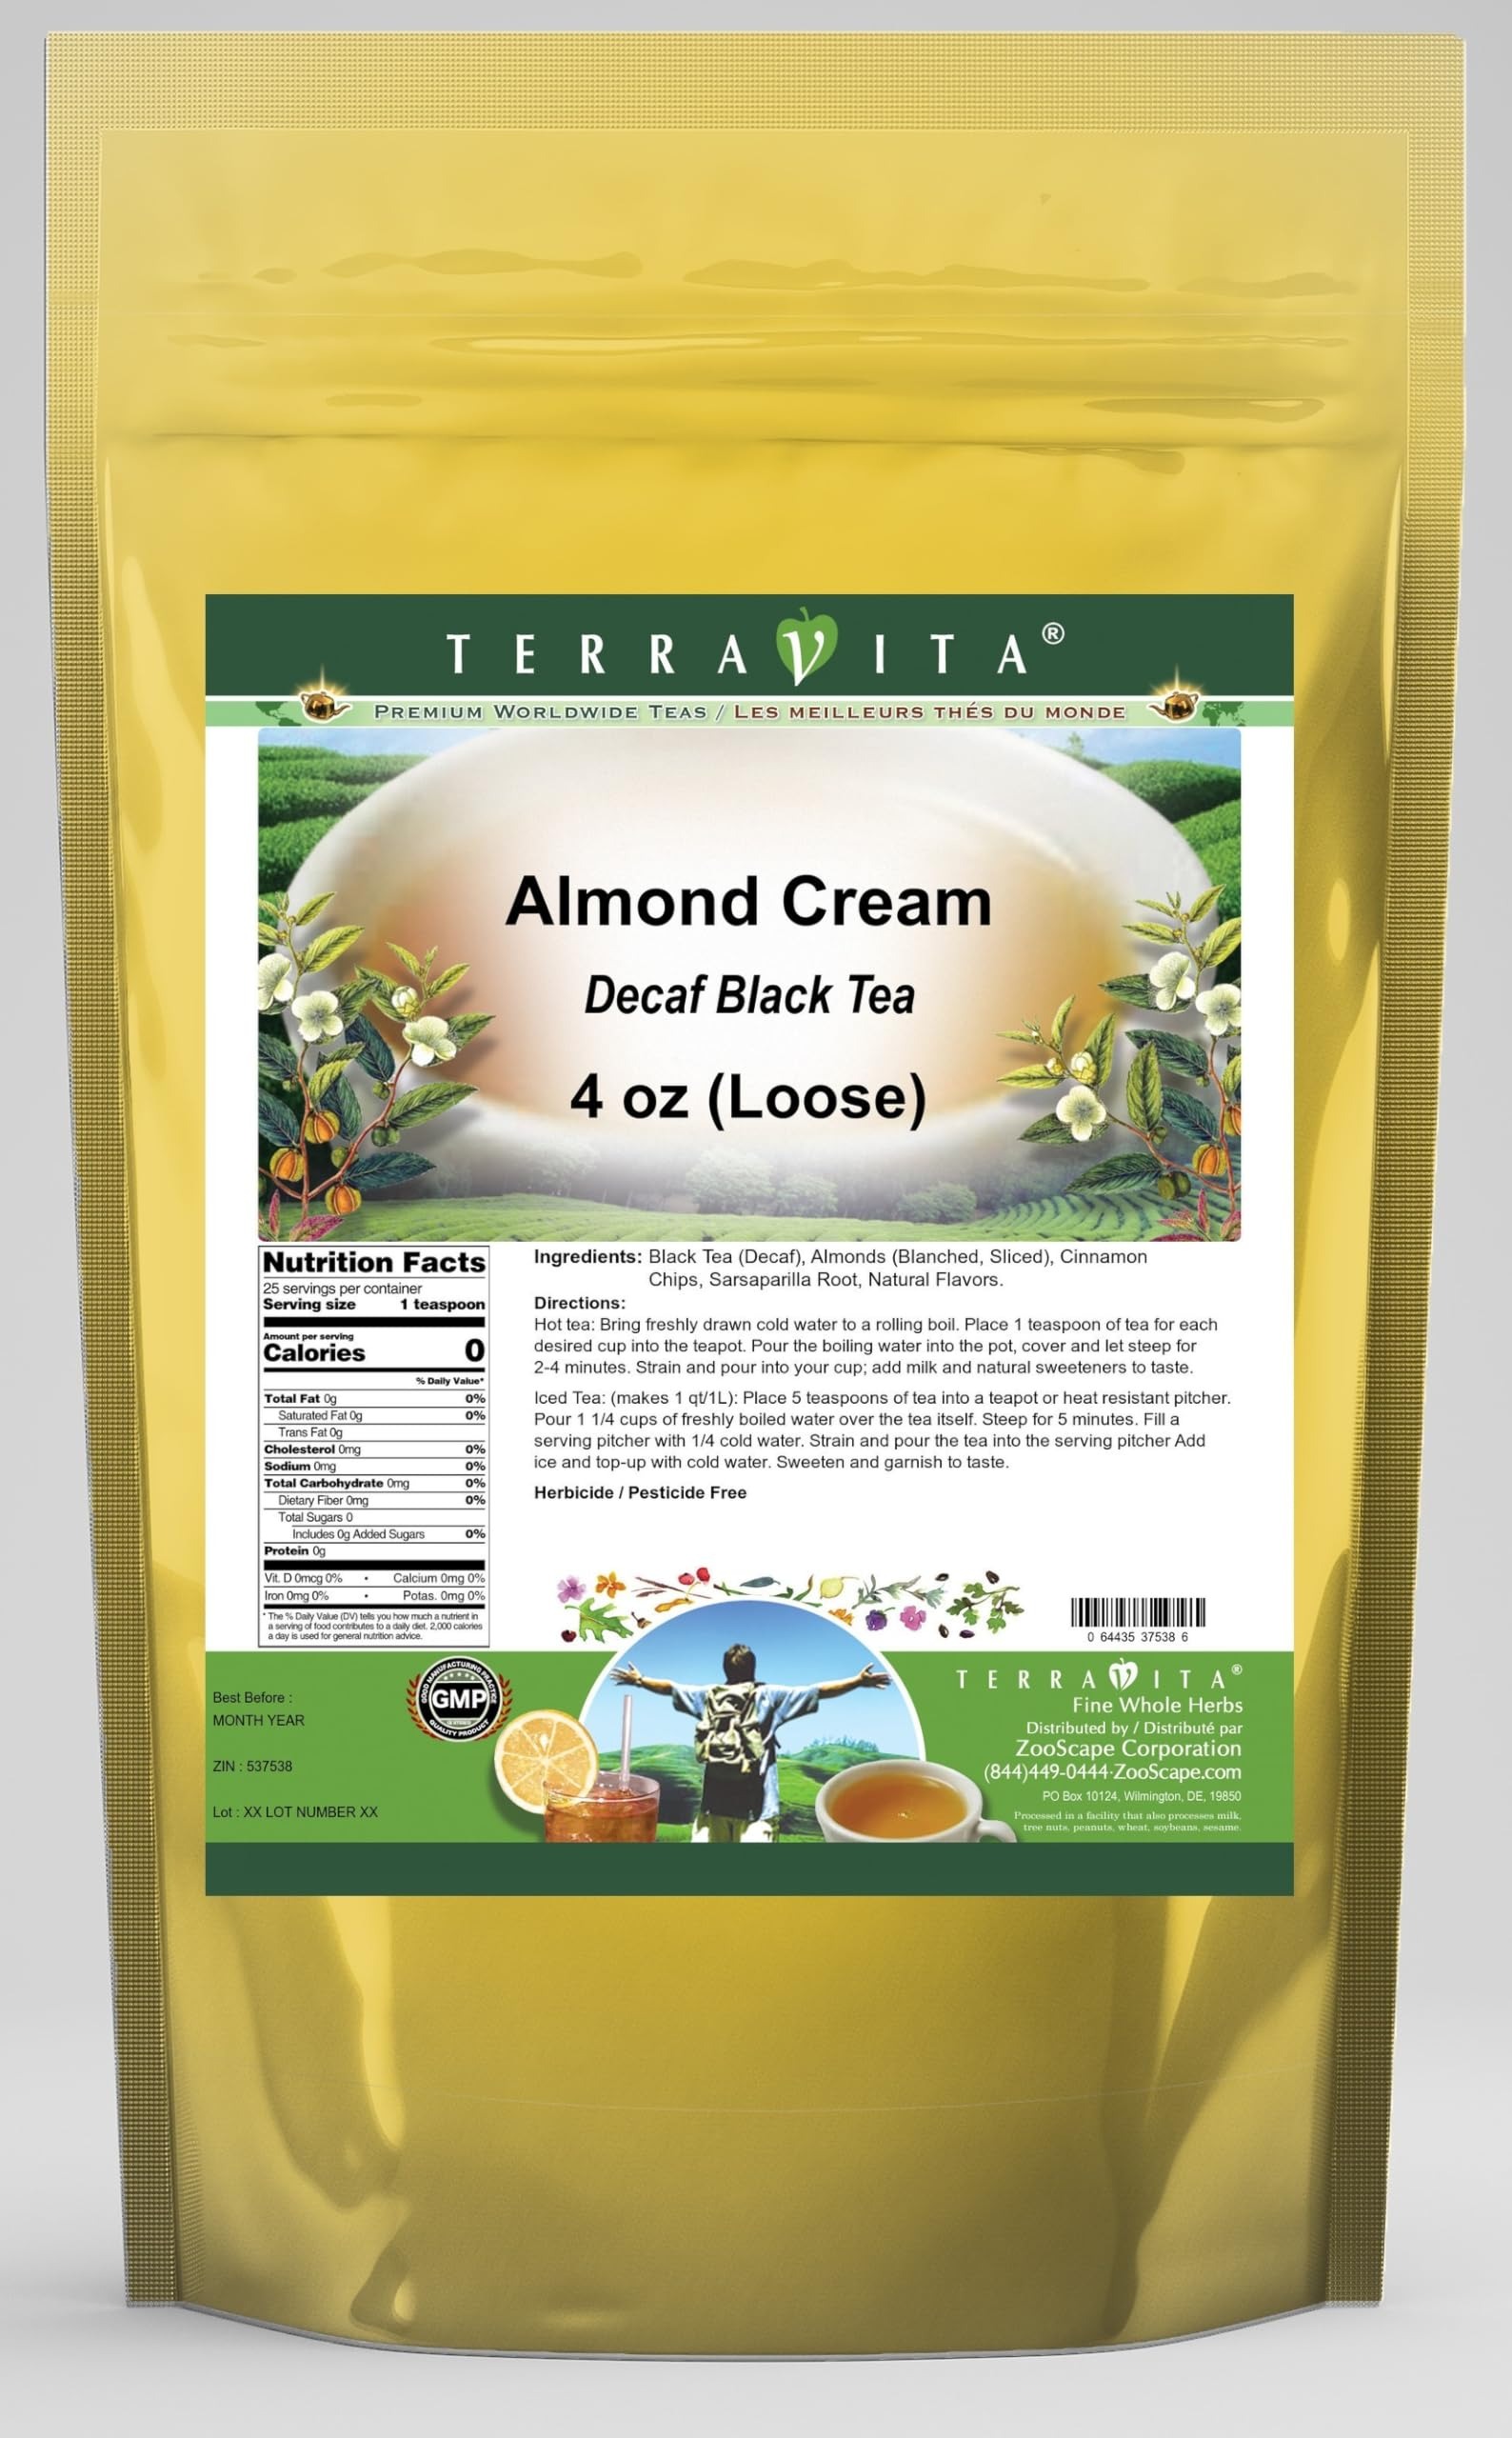
Item Name: Almond Cream Decaf Black Tea (Loose) (4 oz, ZIN: 537538)
Bullet Point 1: Our Almond Cream Decaf Black Tea is a wonderful flavored decaffeinated Black tea with Almonds, Cinnamon Chips and Sarsaparilla Root. You will enjoy the simple and elegant Almond Cream taste! - Ingredients: Decaf Black tea, Almonds, Cinnamon Chips, Sarsaparilla Root and Natural Almond Cream Flavor.
Bullet Point 2: No fillers.
Bullet Point 3: Manufacturer: TerraVita
Bullet Point 4: Size: 4 oz
Bullet Point 5: Loose Leaf Black Tea - Packed in a convenient upright pouch!
Product Description: Our Almond Cream Decaf Black Tea is a wonderful flavored decaffeinated Black tea with Almonds, Cinnamon Chips and Sarsaparilla Root. You will enjoy the simple and elegant Almond Cream taste! - Ingredients: Decaf Black tea, Almonds, Cinnamon Chips, Sarsaparilla Root and Natural Almond Cream Flavor. - Hot tea brewing method: Bring freshly drawn cold water to a rolling boil. Place 1 teaspoon of tea for each desired cup into the teapot. Pour the boiling water into the pot, cover and let steep for 2-4 minutes. Strain and pour into your cup; add milk and natural sweeteners to taste. - Iced tea brewing method: (to make 1 liter/quart): Place 5 teaspoons of tea into a teapot or heat resistant pitcher. Pour 1 1/4 cups of freshly boiled water over the tea itself. Steep for 5 minutes. Fill a serving pitcher with 1/4 cold water. Strain and pour the tea into the serving pitcher Add ice and top-up with cold water. Sweeten and garnish to taste. - TerraVita is an exclusive line of premium-quality, natural source products that use only the finest, purest and most potent ingredients found around the world. TerraVita is hallmarked by the highest possible standards of purity, potency, stability and freshness. All of our products are prepared with the highest elements of quality control, from raw materials through the entire manufacturing process, up to and including the moment that the bottles or bags are sealed for freshness and shipped out to you. Our highest possible standards are certified by independent laboratories and backed by our personal guarantee. - TerraVita exists to meet and ensure your family's health and wellness without the harmful effects of chemicals and health products. We strive to make all of our products affordable and reliable and are constantly searching the market
Value: 4.0
Unit: Ounce

Price: 27.4